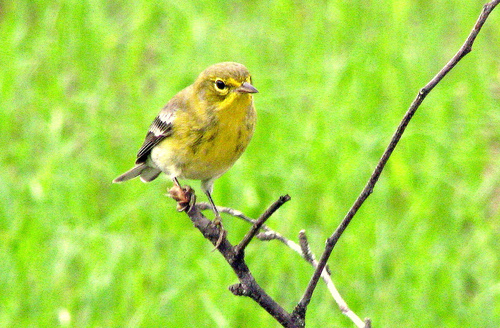
a small, yellow bird, with a tiny pointed beak and grey and white wings, as well as grey tarsus and feet.
this bird is yellow with black on its wings and has a very short beak.
a small bird with a yellow head and chest, striped brown and white wings, and orange feet.
this bird is mostly yellow, with some brown streaking on the breast, brown crown, and olive wings with white wing bars.
this bird has a speckled belly and breast with a short pointy bill.
this bird has a yellow breast and face with mottled brown specks throughout, and a black and white bands on its wings.
this bird has a white eye ring, yellow breast and white belly, with brown and white secondaries.
this small bird has a grey with yellow head, breast and belly feathers, black wings with white wingbars
this bird has yellow and black breast coloration with a bright yellow eyering
this tiny yellow bird has black and white wings and very long tarsus compared to the size of the bird.
Species: Magnolia Warbler